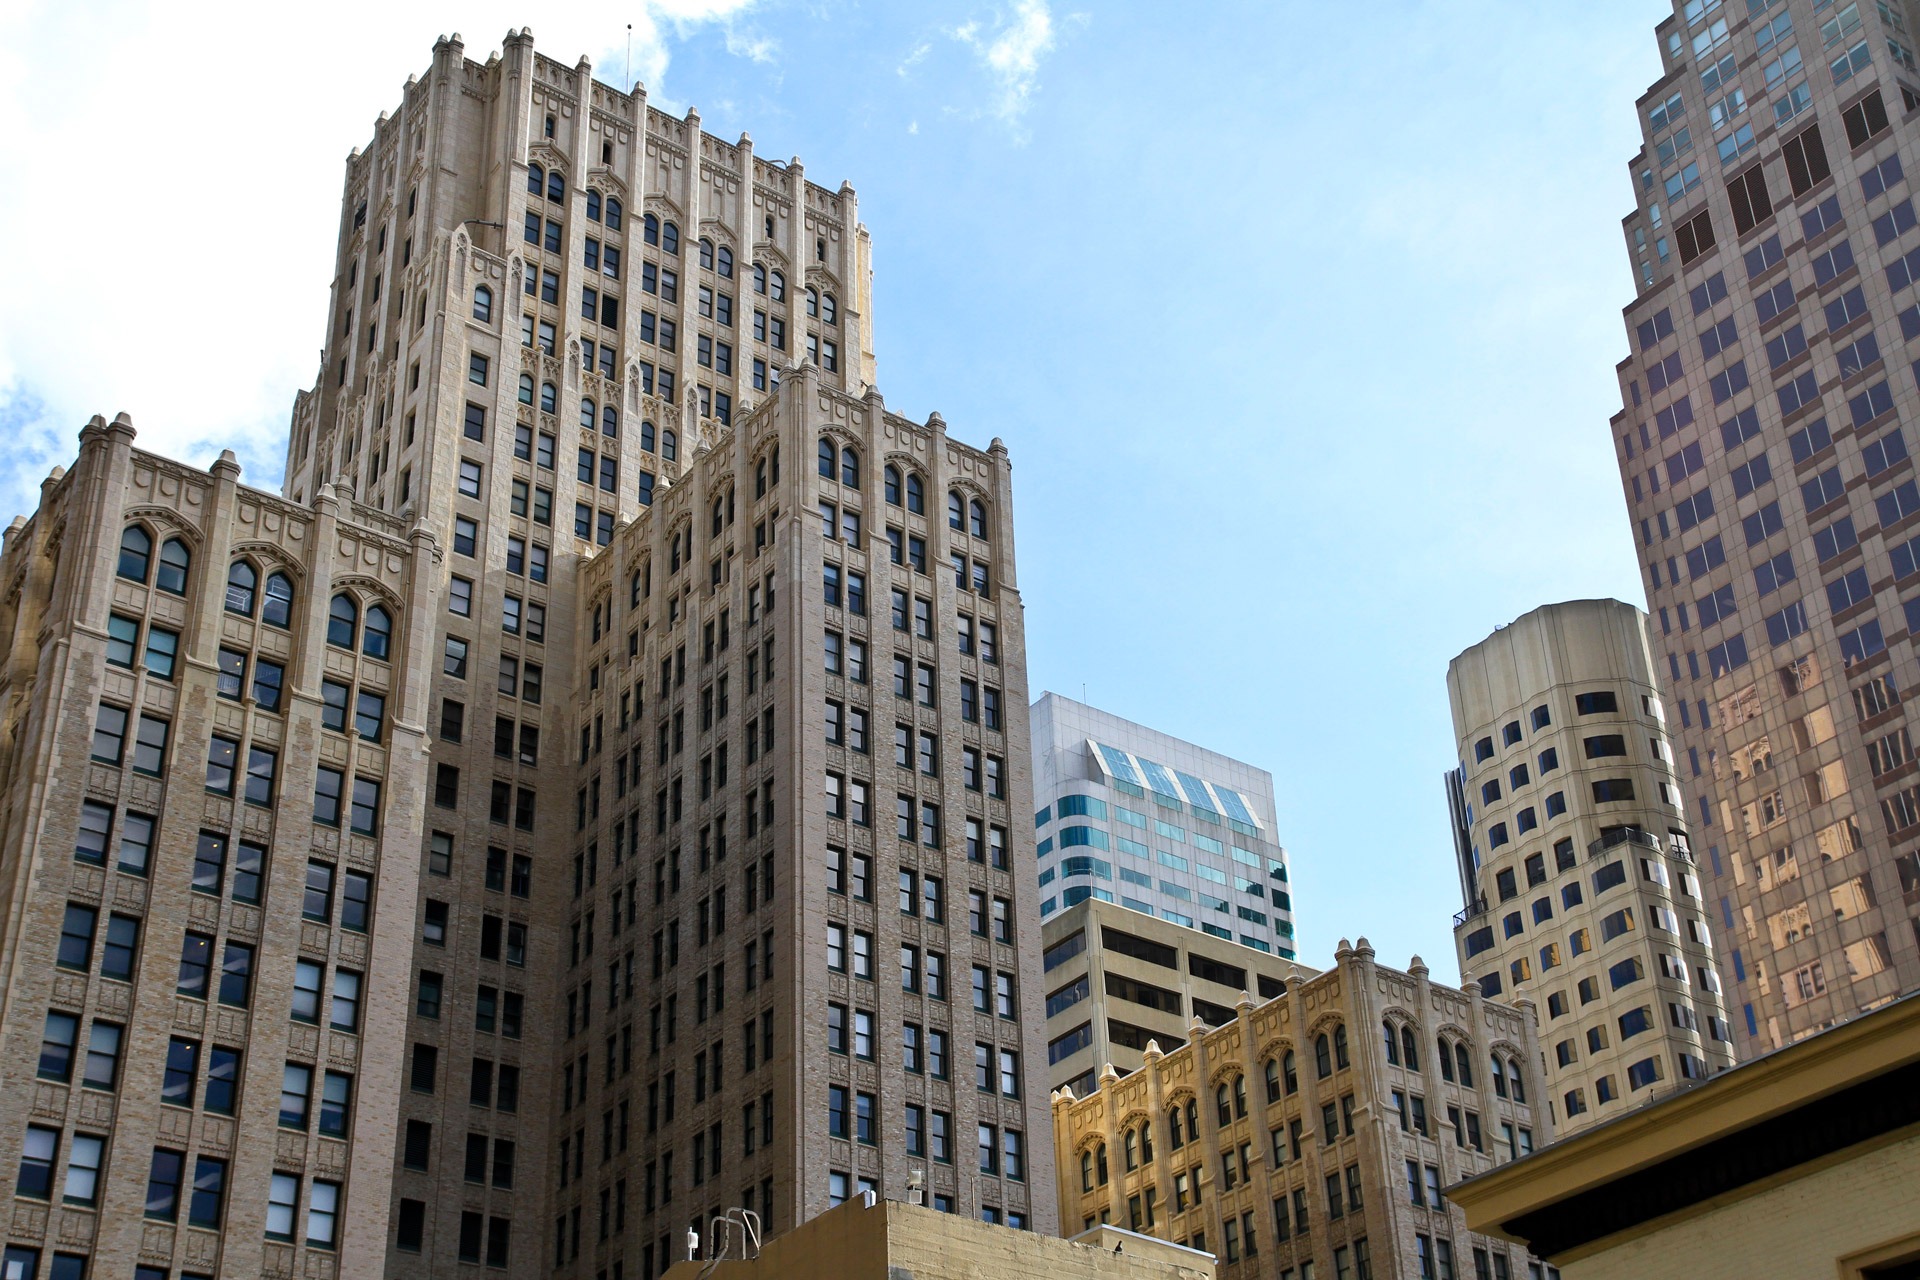
architecture, skyline, building, city, skyscraper, urban, cityscape, downtown, san francisco, plaza, landmark, facade, apartment, tower block, buildings, metropolis, condominium, neighbourhood, financial district, urban area, residential area, human settlement, metropolitan area